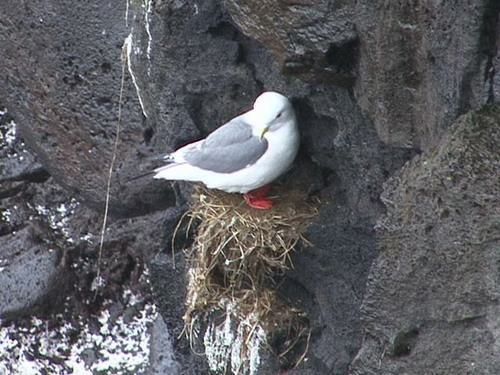
A photo of a red legged kittiwake